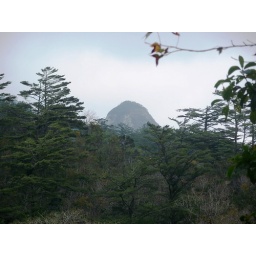
the rock in the mountain